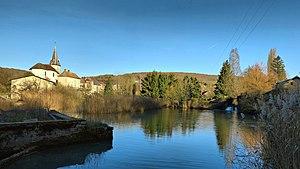
La retenue du martinet sur la Romaine
La Romaine est une rivière française traversant exclusivement la Haute-Saône, prenant sa source à l'ouest de Fondremand et passant dans les cantons de Rioz, Scey-sur-Saône, Fresne-Saint-Mamès avant de se jeter dans la Saône dans le canton de Dampierre-sur-Salon. C'est donc un sous-affluent du Rhône.
Maizières est une commune française située dans le département de la Haute-Saône, en région Bourgogne-Franche-Comté à 27 kilomètres de la ville de Besançon.